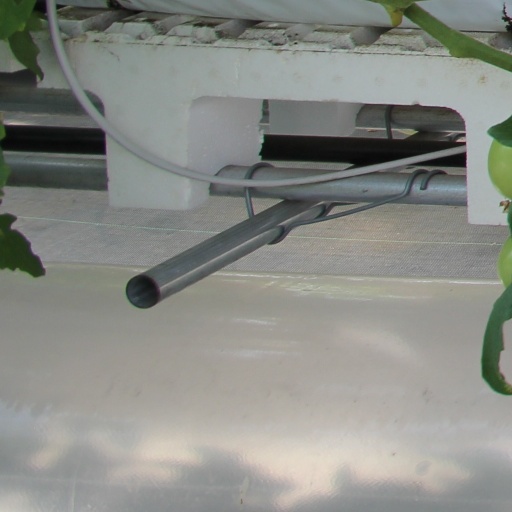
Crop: tomato